Battle of Pinkie

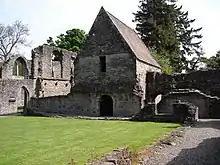
Inchmahome Priory, on an island in the Lake of Menteith, was a safe refuge for the infant Mary during the invasion.

The Imperial ambassador François van der Delft went to the court of King Edward VI at Oatlands Palace to hear the news of the battle from William Paget. Van der Delft wrote to the Queen Dowager, Mary of Hungary, with his version of the news on 19 September. He described the cavalry skirmish on the day before the battle. He had heard that on the day of the battle, when the English army encountered the Scottish formation, the Scots advance horsemen dismounted and crossed their lances, which they used like pikes standing in close formation. Van der Delft was told that the Earl of Warwick then attempted to attack the Scots from behind using smoking fires as a diversion. When they engaged the Scottish rearguard the Scots took flight, apparently following some who already had an understanding with the Protector Somerset. The rest of the Scots army then attempted to flee the field.